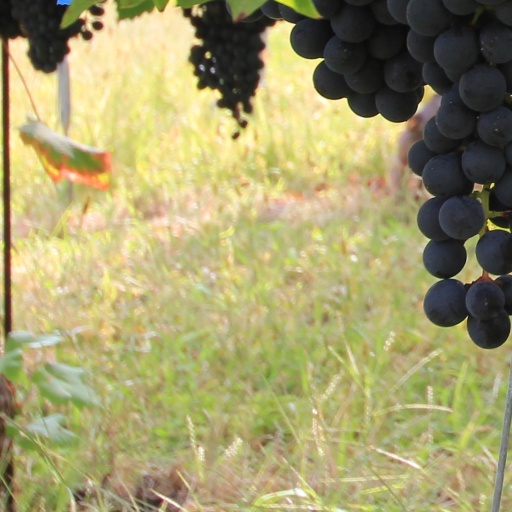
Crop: grape